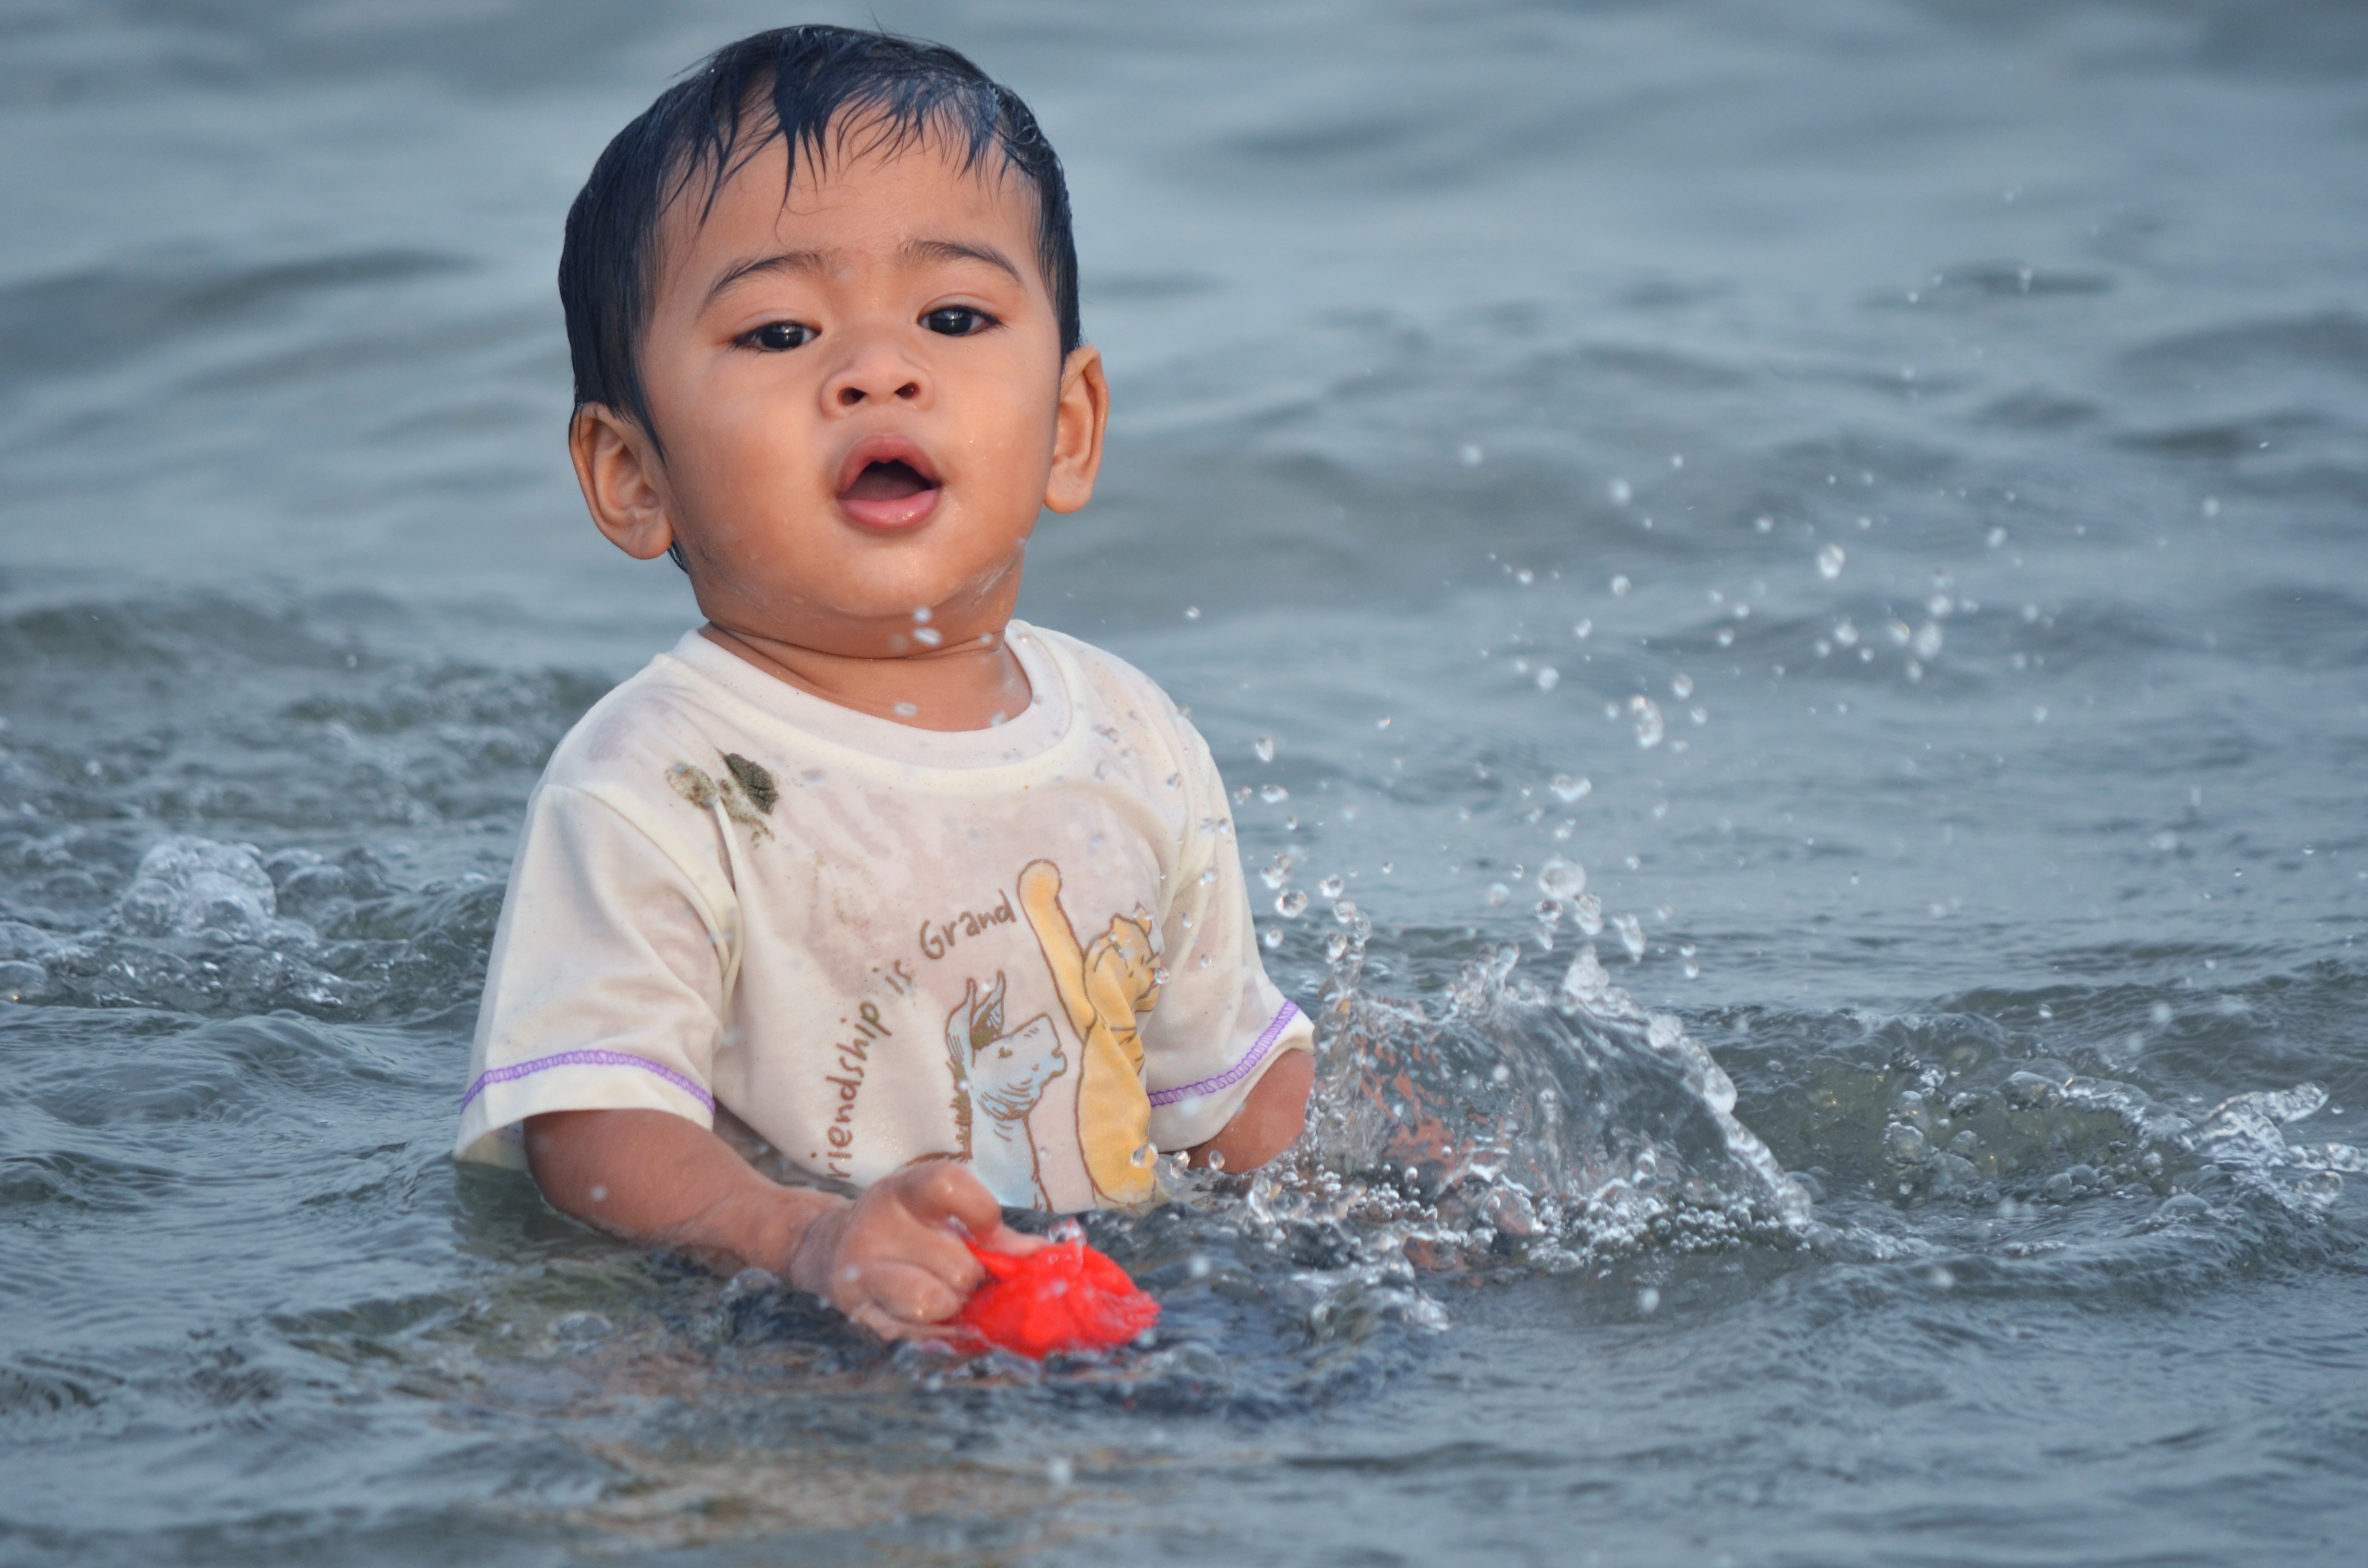
beach, sea, water, ocean, people, play, wave, boy, kid, vacation, male, young, holiday, child, lifestyle, baby, childhood, swimming, activity, outdoors, family, happy, toddler, little, wind wave, human positions